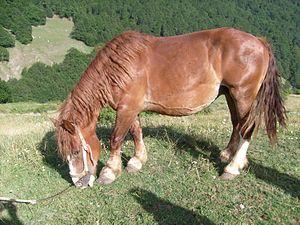
Un cheval lourd, ou cheval de boucherie, est un cheval élevé pour son aptitude à donner de la viande. Issus de races de trait autrefois employées pour le travail agricole, ces chevaux sont menacés d'extinction par la motorisation des activités agricoles. Cet état de fait pousse leurs éleveurs à rechercher de nouveaux débouchés économiques. Très faste dans les années 1980 en France, l'élevage du cheval lourd permet de sauvegarder ces races. Il s'est développé en Italie et en Espagne, mais recule en France, depuis le retour d'activités de travail avec les chevaux de trait.
Le Trait italien est l'unique race de chevaux de trait élevée en Italie. Il est plus couramment appelé CAITPR, ou simplement TPR. Fortement influencée par le cheval Breton, la race est officiellement reconnue en 1927. Elle connaît un bel essor jusque dans les années 1950. Une période de désintérêt pour la traction animale s'ensuit. Le trait italien en ressort appauvri et alourdi. Il vit un renouveau dans les années 1980.